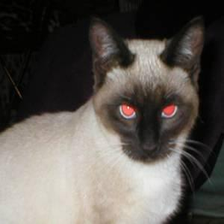
Species: cat
Breed: Siamese